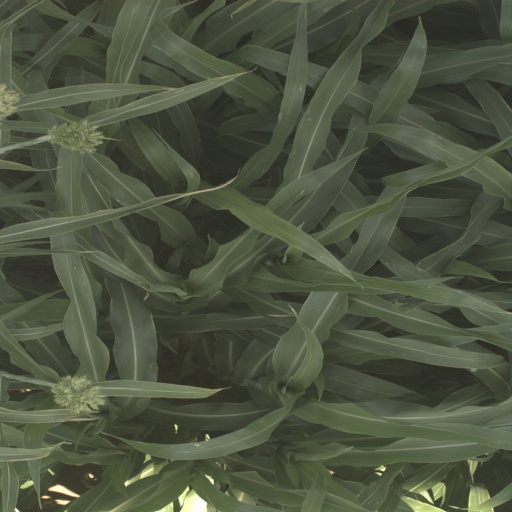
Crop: sorghum